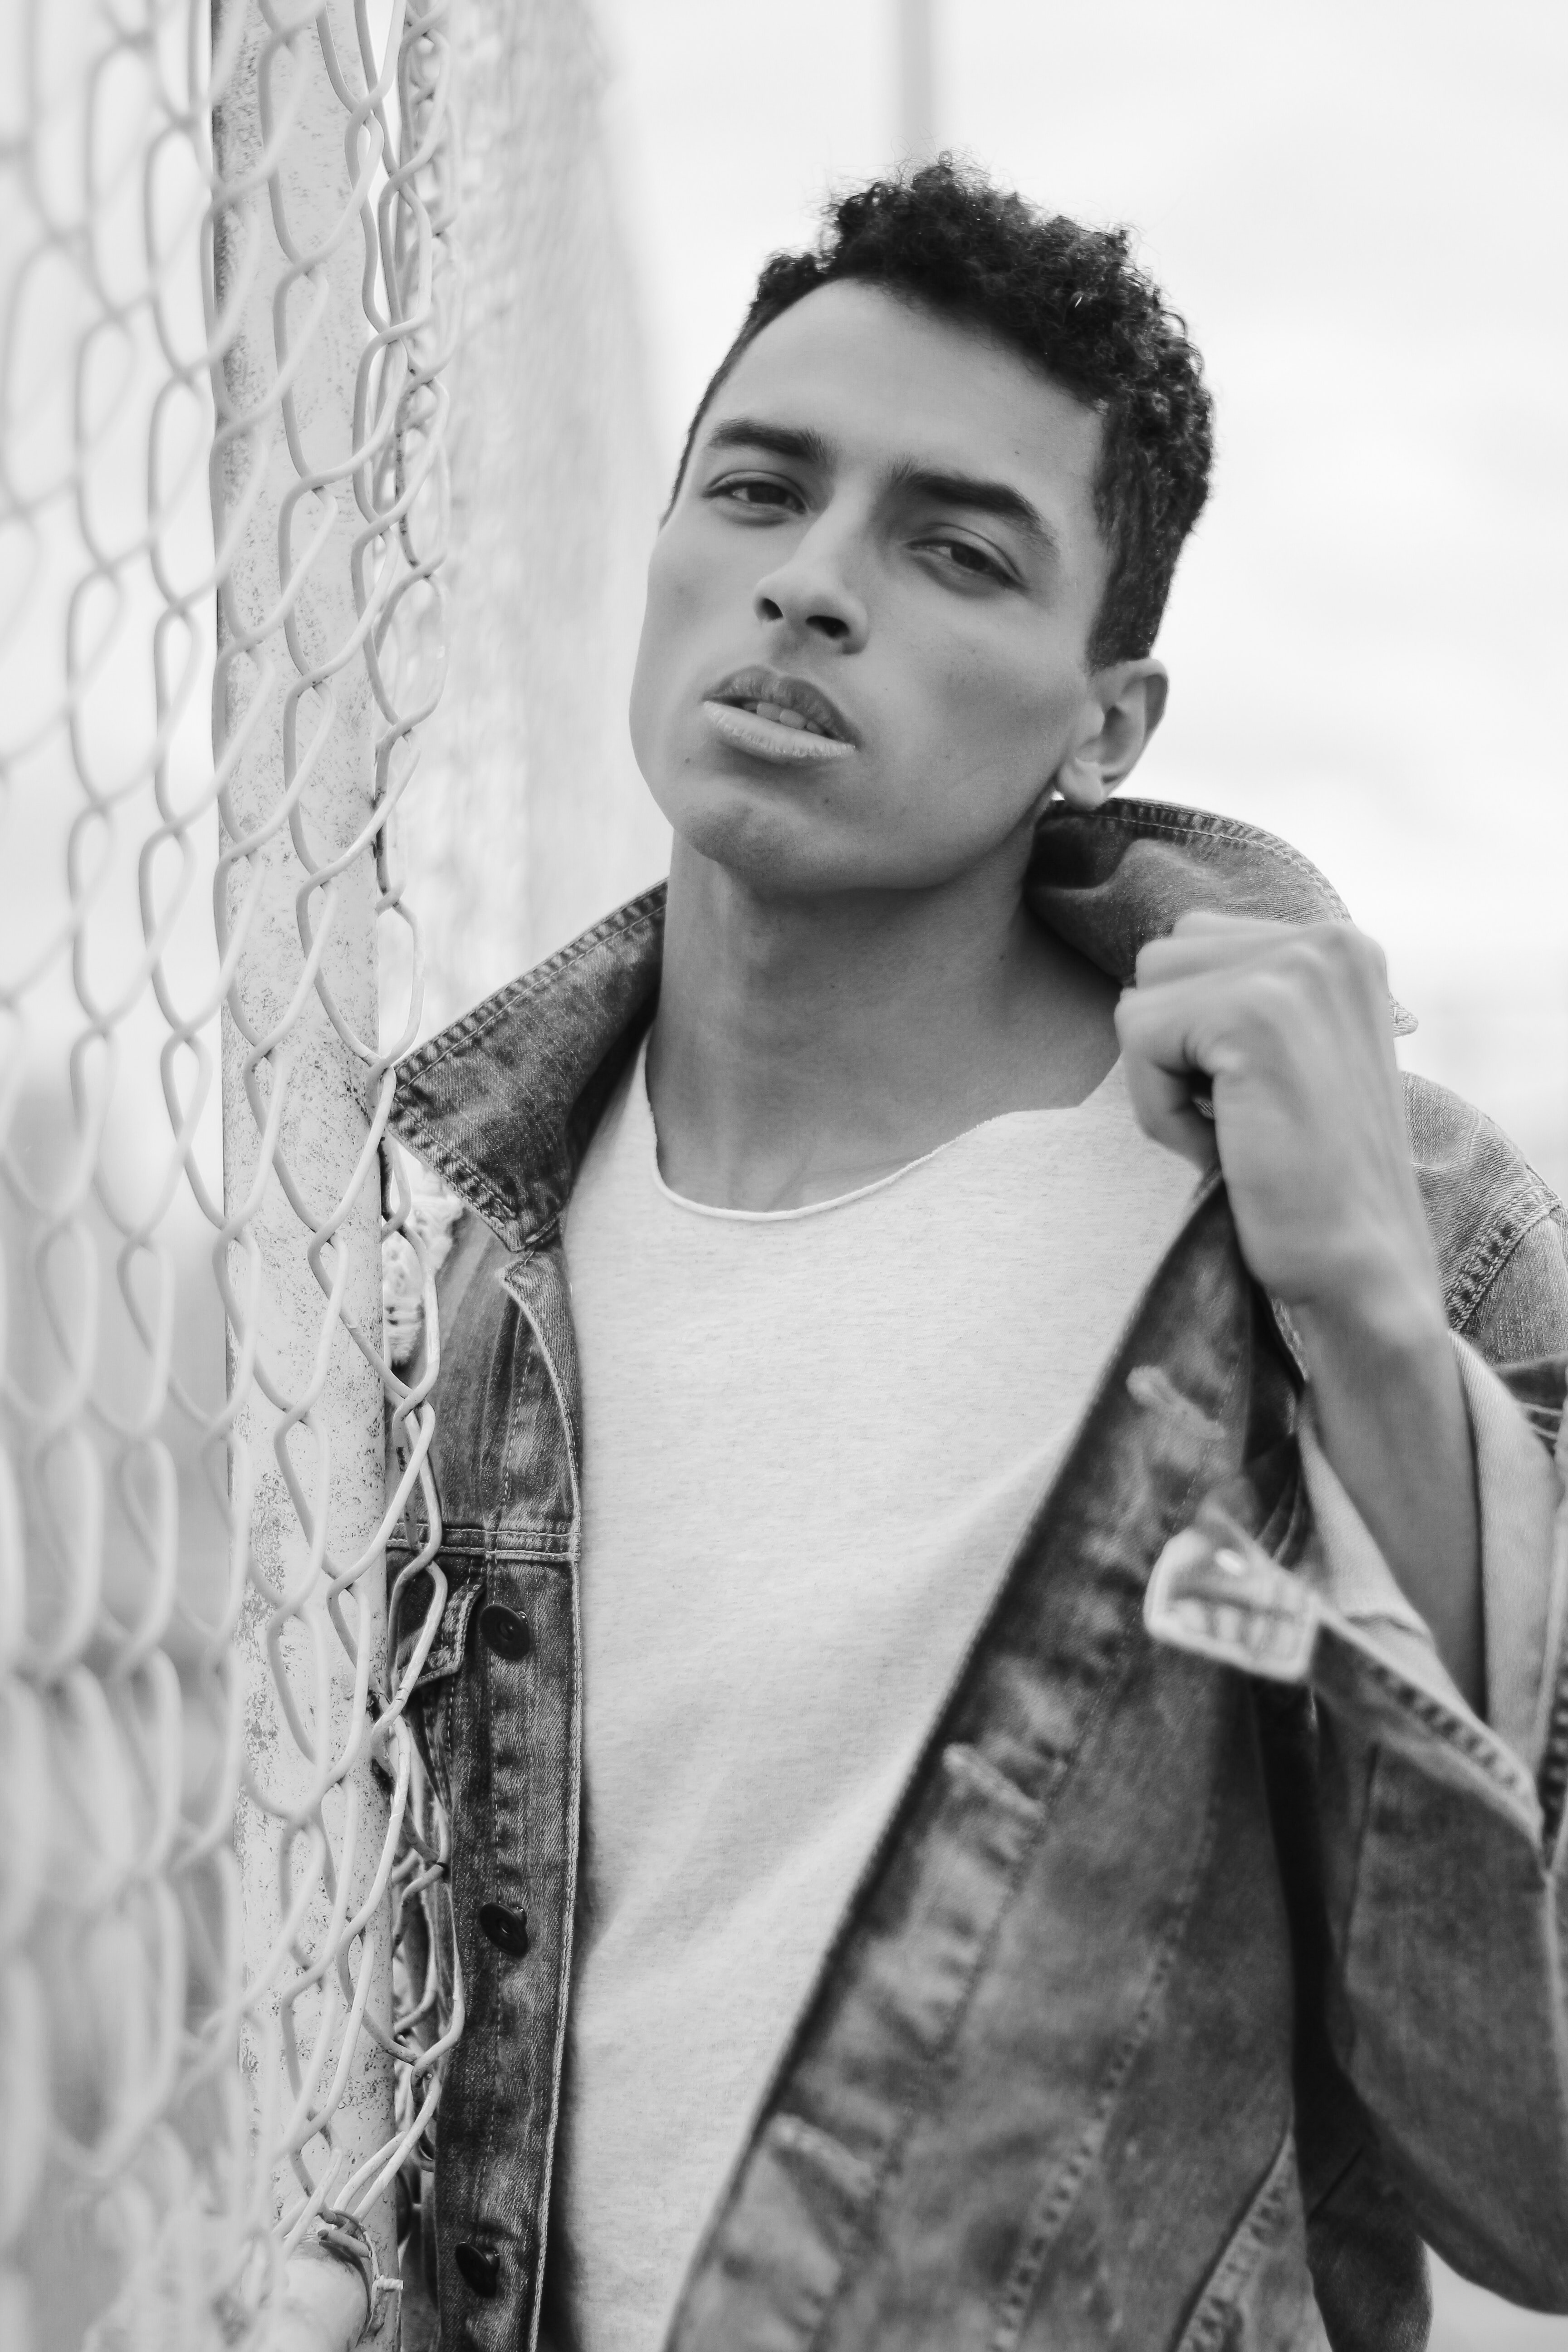
white, black, photograph, black and white, monochrome photography, beauty, forehead, standing, hairstyle, snapshot, monochrome, model, fashion, eye, photography, photo shoot, lip, human, cool, smile, outerwear, muscle, neck, fashion design, style, black hair, portrait